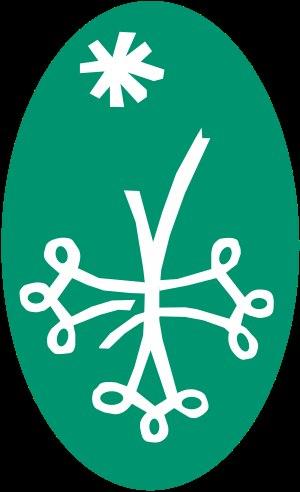
Le parc naturel régional du Haut-Languedoc est l'un des 54 parcs naturels régionaux de France. Il a été créé en 1973. C'est un territoire rural habité, reconnu au niveau national pour son exceptionnelle valeur patrimoniale et paysagère.
La montagne Noire, qui abrite à son pied la ville de Mazamet dans le Tarn, est un massif montagneux situé à l'extrémité sud-ouest du Massif central, en France. Il sépare les départements du Tarn, de l'Hérault, de l'Aude et de la Haute-Garonne.